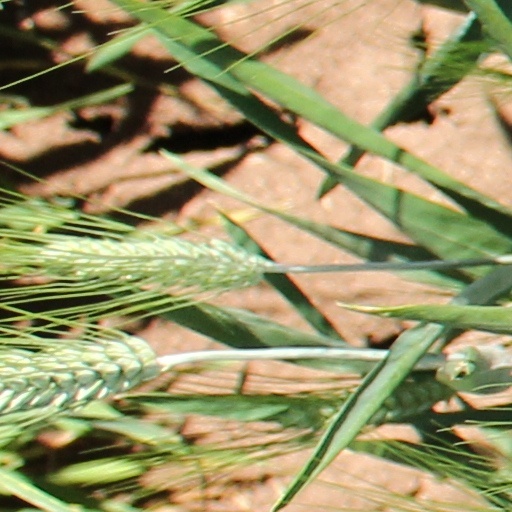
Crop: wheat